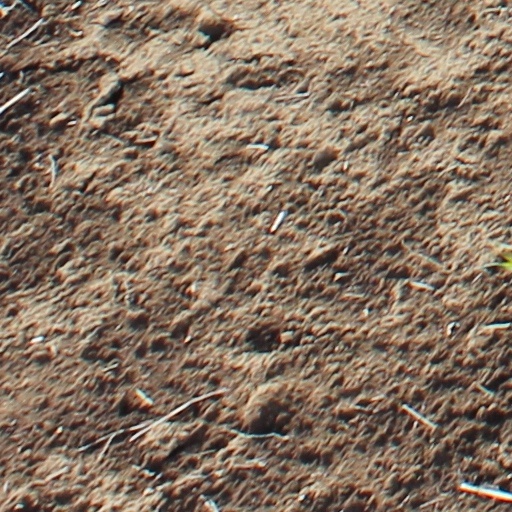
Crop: wheat